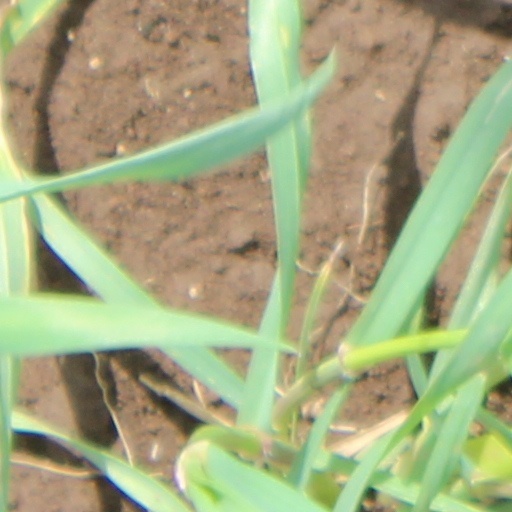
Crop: wheat